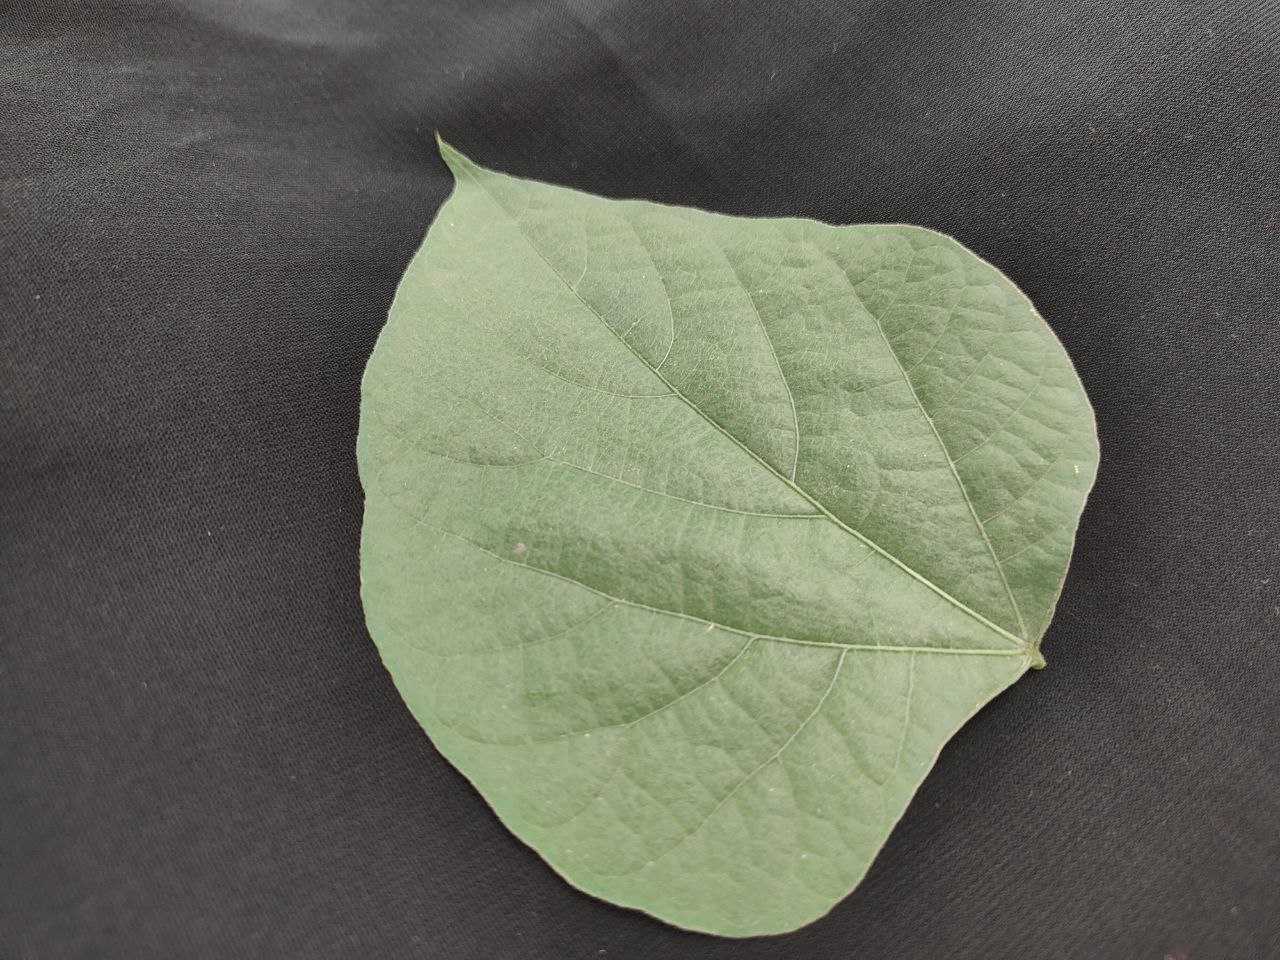
Crop: bean
Leaf condition: Fresh Leaf